Heather Armstrong

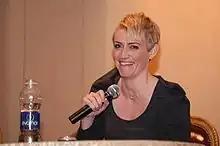
Armstrong in 2010

Dooce also attracted attention from websites devoted to making sardonic and critical observations about lifestyle bloggers, such as Get Off My Internets and the subreddit blogsnark. The mostly female readers of those forums second-guessed Armstrong's parenting decisions and suggested she did not appreciate how privileged she was. Heather responded by posting hate mail she received from the readers of those sites on a separate page, which she later took down, called "Monetizing the Hate"; Jon joked in 2011 that the traffic from the hate sites had been better for the family business than the birth of their second child two years earlier. By then the revenue from Dooce paid salaries not only to the Armstrongs but an assistant and two full-time babysitters.